Public Land Survey System

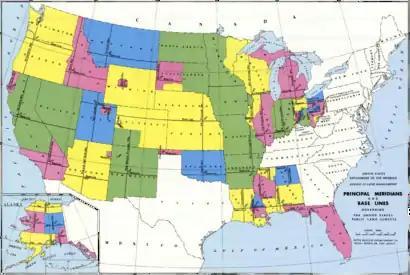
This 1988 BLM map depicts the principal meridians and baselines used for surveying states (colored) in the Public Land Survey System.

The Public Land Survey System (PLSS) is the surveying method developed and used in the United States to plat, or divide, real property for sale and settling. Also known as the Rectangular Survey System, it was created by the Land Ordinance of 1785 to survey land ceded to the United States by the Treaty of Paris in 1783, following the end of the American Revolution. Beginning with the Seven Ranges in present-day Ohio, the PLSS has been used as the primary survey method in the United States. Following the passage of the Northwest Ordinance in 1787, the Surveyor General of the Northwest Territory platted lands in the Northwest Territory. The Surveyor General was later merged with the United States General Land Office, which later became a part of the U.S. Bureau of Land Management (BLM). Today, the BLM controls the survey, sale, and settling of lands acquired by the United States.